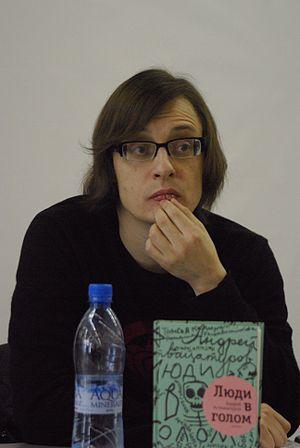
Andrei Alexeïevitch Astvatsatourov, né le 7 juillet 1969 à Leningrad, est un professeur et écrivain russe.